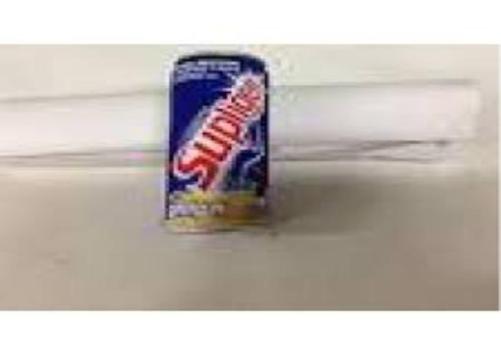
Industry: Food